The Good Guys (comics)

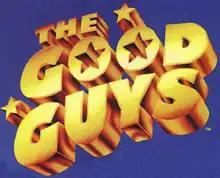

The Good Guys is a comic book series that was published monthly by Defiant Comics from November of 1993 until July of 1994. Written by Jim Shooter, Jan C. Childress, D. G. Chichester, and Mike W. Barr, the series ran for a total of 9 issues until Defiant ceased publication. It was odd for the time in that its characters were created via a "talent search" for interesting character concepts.